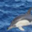
Label: dolphin